Chautauqua Institution

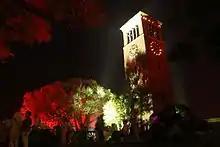
The Miller Bell Tower, drawing of which is the logo of the Chautauqua Institution

The institution's grounds, located between New York State Route 394 and Chautauqua Lake, include public buildings, administrative offices, a library, movie theater, bookstore, hotel, condominiums, inns, rooming houses, and many private cottages available for rent during the season. There are about 400 year-round residents, but the population can increase up to 7,500 guests per day during the summer season. The Institution is mostly a pedestrian community with bikes and scooters widely used along with a 12-mph speed limit for cars when authorized to be on the grounds. There are several parking lots located on the periphery that visitors utilize and then walk or bike into the institution: